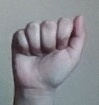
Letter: saad